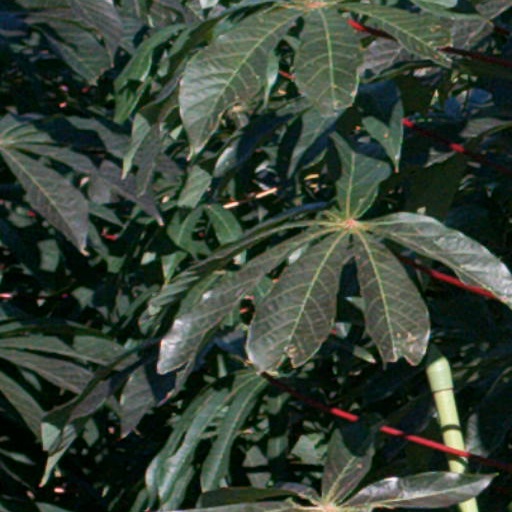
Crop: cassava